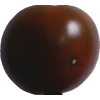
Label: tomato_maroon